Jacquemijntje Garniers

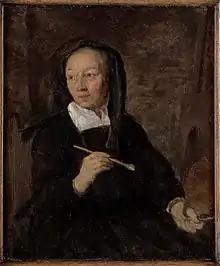
Portrait of a female artist at her easel, circa 1660; said to be Metsu's portrait of his mother, but possibly of his mother-in-law Maria de Grebber

Jacquemijntje Garniers (c. 1590 — 8 September 1651) was a midwife, and possibly an amateur painter, from Ypres, West Flanders. She was widowed four times and had a total of four children, including the Dutch painter Gabriël Metsu. She was a city midwife in Leiden, in the modern province of South Holland, and also worked as an independent midwife. She died in Leiden and had silver objects and three houses in her possession at the time of her death.